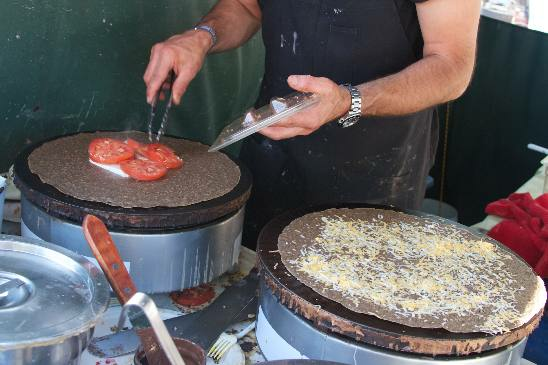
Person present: Yes